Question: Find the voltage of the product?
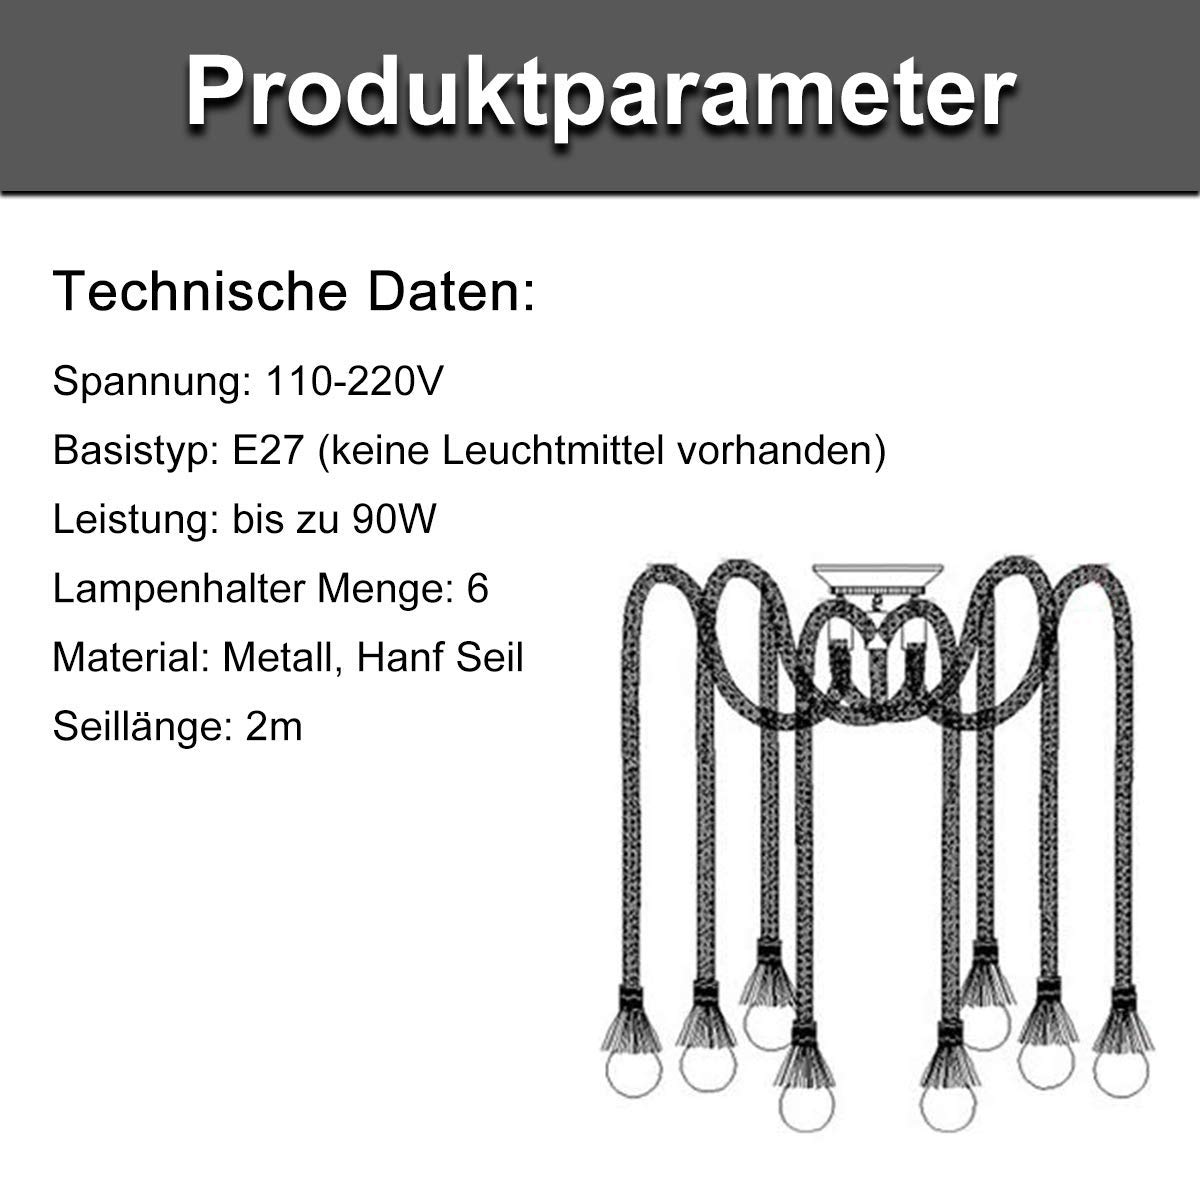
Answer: [110.0, 220.0] volt